Hydroamination

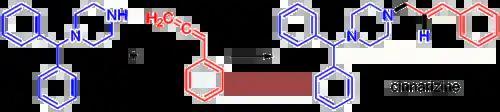
Synthesis of cinnarizine via hydroamination.

Alternatively, weakly-coordinating Lewis acids also catalyze the reaction. These include salts of the alkali, alkaline-earth, rare-earth, and low-valent early transition metals (e.g. titanium and zirconium), as well as bismuth and probably certain actinide complexes. Zeolites have also shown utility in hydroamination.